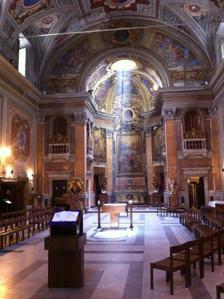
Building: Oratory of San Francesco Saverio del Caravita
Country: Italy
Year built: 1633
Church in Rome, Italy Oratorio di San Francesco Saverio del Caravita Oratory of Saint Francis Xavier "del Caravita" Chairs around altar, Caravita Oratory. Click on the map for a fullscreen view 41°53′57.4″N 12°28′46.92″E / 41.899278°N 12.4797000°E / 41.899278; 12.4797000 Location Rome Country Italy Denomination Catholic Church History Status Oratory (worship) Consecrated 1631 Architecture Architect(s) Pietro Gravita, S.J. Architectural type Church Style Baroque / Rococo Groundbreaking 1631-09-08 Completed 1633 The Oratory of San Francesco Saverio del Caravita (St. Francis Xavier “del Caravita”) is a 17th-century baroque oratory in Rome , near the Church of Sant’Ignazio in rione Pigna . It is home to the Caravita Community, an international English-language Catholic community in Rome. History San Nicola de Forbitoribus The current oratory is built over the ruins of the late twelfth century Church of San Nicola de Forbitoribus . The earliest reference to San Nicola is in the Ordo of Cencius Camerarius of 1192. Forbitoribus apparently refers to the Confraternity of the Forbiciai – the "scissors-makers" and manufacturers of knives. It was a common practice in the 12th century for churches to be sponsored by specific guilds or artisans’ associations, such as Saint Benedict of the Kettle-Makers ( de Caccabis ), Saint Mary of the Blacksmiths ( de Ferraris ), Saint Nicholas of the Lime Burners ( Calcarariorum ), Saint Nicholas of the Rope Makers ( Funariorum ). The Church of San Nicola is referenced in a bull of Pope Urban V (1362-1370). On 1 September 1405, the church and bell tower were struck by lightning and suffered considerable damage. On 14 September 1551, Pope Julius II entrusted the Church to the Camaldolese monks, who established a monastery adjacent to the church dedicated to Saint Anthony of Egypt . By 1631, the Society of Jesus had established itself next door with the Collegio Romano , and sought to expand nearby to accommodate the active sodalities and lay congregations regularly meeting in the College. The Jesuits acquired the property from the Camaldolese in exchange for a site near Piazza Venezia . The Camaldolese relocated to Saint Romuald , and the Jesuits set about demolishing the older church and monastery in favor of a new oratory. Pietro Gravita, SJ The current oratory was built by the Jesuit Pietro Gravita, from 1631-1633, with the financial support of a number of noble families who resided in the neighborhood near the Pantheon. Construction was inaugurated on 8 September 1631 with the blessing of Bishop Emilio Altieri, an alumnus of the Collegio Romano and Bishop of Camerino, La Marche, from 1627-1666. Created a cardinal in 1669, Bishop Altieri was elected Pope Clement X in 1670. The oratory was originally dedicated to Santa Maria della Pietà (Our Lady of Pity) in addition to the great Jesuit missionary Saint Francis Xavier . Under Gravita "it attracted as many os 20,000 communicants a day". It was the first nocturnal oratory in Rome. Father Gravita was from Terni, and the difference in dialect was apparently enough that the Romans changed the pronunciation of his name to "Caravita". After his death in 1658, the oratory also became known as the oratory “of the Caravita”. The lay congregations One of the first purpose of the Oratory of St. Francis Xavier was the Missione Urbana, a Jesuit outreach funded by charitable donation, focused on the evangelization and catechesis of farmers and others who came into the Roman markets from the outlying farmlands, which lacked proper pastoral care. Soon several confraternities , sodalities , and lay congregations began to use the oratory to support their work, including the Mantelloni , a lay penitential confederacy at the Collegio Romano known for its excessive displays of self-mortification. Another that quickly gained appeal for the students of the Collegio Romano , and which met at the Oratory del Caravita , was the Sodality of the Blessed Virgin , founded in 1563 by a Belgian Jesuit, Jean Leunis. In 1584, Pope Gregory XIII had ratified the sodality of the Roman College as the prima primeria , or primary unit, to which all other sodalities were to be affiliated, creating a universal structure for these movements. This became a model for the relationship of the other congregations and sodalities, causing the Oratory del Caravita to become the centre of Jesuit-sponsored lay movements known as Congregazione della Santissima Communione Generale , Congregations of General Holy Communion, known for their emphasis on frequent reception of Holy Communion and Eucharistic processions. In addition, each of these movements emphasized a deep spiritual life of meditation and examination of conscience . Many had a strong charitable orientation, and embraced a broad spectrum of the population: farmers, lawyers, artisans, students, aristocrats, and the guilds. At the height of their activity, there were nine such organizations housed in the Caravita Oratory, including the first to open membership to women. Each had its own meeting space in the Oratory, but on Friday evenings all would come together for common devotions and formation with the Jesuits who studied or taught at the neighboring Collegio Romano . Caravita’s mission was consistent with the pastoral strategy of the Jesuits’ founder, Saint Ignatius of Loyola . Whereas monasteries and convents of monks and nuns were in the countryside, Ignatius and the early Jesuits were in the heart of the city where, alongside the elegant palazzi of Rome’s nobility, there was suffering and need. It was here that Ignatius developed a strategic program for Jesuit ministries: hearing confessions, preaching, teaching, but also caring for the poor and victims of the plague, as well as ministering to prostitutes and steering them into houses of reformation. In 1773, with the suppression of the Society of Jesus , the oratory was under the care of the Fathers of the Holy Faith (later called “Fathers of the Faith of Jesus”), with the help of the Vincentians. These attempted to maintain the Ignatian vision and mission strategy in the absence of the Jesuits. After the restoration of the Society in 1813, the Oratory was used as the center of activity for all Jesuit lay associations in Rome, until falling into disuse in 1925. Art and architecture Architecture The façade has two orders of pilasters. The second level has windows surmounted by unusual quadrilobal oval apertures and is crowned by a balustraded attic in which an iron cross is in the middle of four flamboyant travertine vases. The interior is an ideal example of Roman Jesuit architecture with its single nave preceded by an atrium, and its emphasis on visibility (clear sight lines to view the altar and Holy Eucharist) and audibility (the centrality of preaching and catechesis in Jesuit mission). This is classically seen in the Mother Church of the Jesuits, the Church of the Gesù where Baroque architecture was born, but is also seen in miniature at Caravita – an architectural plan following the same principles. Caravita was completely rebuilt between 1670 and 1677, probably under the guidance of architect Giovanni Antonio de’Rossi , and was once again dedicated to Saint Francis Xavier, Apostle of the Indies, and the Madonna della Pietà as indicated in the inscription about the entrance on the Oratory’s façade. Of particular interest are the seventeenth century benches along the wall which are of sculpted walnut. The two holy water fonts in the Atrium (see at left) are made in the form of a crab with the bronze crucifix in the claw – a symbol of Francis Xavier. The Oratory leads to small rooms, including the Ristretto degli Angeli above the Atrium – a room where the Sodality of the Roman College used to meet, with handsome decorations in stucco by Giovanni Battista Maini which he completed in 1745-1746. Today that room, along with several others upstairs, is occupied by the Roman choral group Il Coro del Lunedì . In 1716, to facilitate passage of the Jesuits across the street, a skybridge was built connecting the old Roman College to Caravita, over the Via del Collegio Romano . It is known as the Arco dei Gesuiti (Arch of the Jesuits). Frescoes In the year 1670 as part of the restoration and in honor of the sacred image of the Mother of Mercy ( Mater Pietatis ), a fresco attributed to Baldassarre Peruzzi which came from the ancient Church of San Rocco all’Augusteo was donated to Caravita. In 1677 it was placed in the apse and crowned by the Vatican Chapter. Today it is found near the organ just to the left of the old sanctuary. To the right near the entrance to the sacristy, one finds a relic of Saint Francis Xavier encased in a silver reliquary. Also conserved are the seventeenth-century frescoes depicting the Life of Saint Francis Xavier, located in the atrium and executed by various artists on a design by Lazzaro Baldi (1624-1703), while the main altarpiece dating from the eighteenth century is by Sebastiano Conca and depicts the Holy Trinity and Saint Francis Xavier . Music The organ located upstairs in the Gallery was built in 1790 by the distinguished Priori Family – one of the most important organ builders in Rome at the end of the eighteenth century and throughout all of the nineteenth. The organ at Caravita is defined as “pre-Romantic” – a decisively transitional instrument with respect to the Baroque organ more commonly found in Rome. It is a simple structure of only one keyboard with twenty-three keys and only eight pedals. It was renovated and tuned in 2012. It is said that Frescobaldi may have played on that organ. Wolfgang Amadeus Mozart was a teenager when he performed at Caravita in 1770 on an earlier organ, prior to the installation of the Priori instrument. Caravita is mentioned in two ironic sonnets composed by Giuseppe Gioachino Belli : L’ineggno dell’Omo written in dialect (Romanesco) and Li frateli Mantelloni, on 18 and 19 December 1832. Literature Claudio Rendina: Le Chiese di Roma . Newton & Compton Editori, Roma 2007, ISBN 978-88-541-0931-5 . Paolo Galeotti (Hrsg.): Roma Sacra, 2 Itinerario . Elio de Rosa Editore, Pozzuoli 1995. Giuseppe Gioachino Belli : two sonnets. Caravita Community History In 2000, the Jesuits responsible for the Church of Sant’Ignazio sought to begin an English-language liturgy for pilgrims coming to Rome during the Great Jubilee Year. Rather than simply offer an English Mass near the pantheon, the community's founding members sought to revive the original mission of the Oratory for the support and development of lay formation and ministry with an Ignatian spirituality and vision for outreach from the center of Christ and the Church to the frontiers and margins. The Caravita Community was formed, and opened the doors of the Oratory again on 15 October 2000. Since then, it has been mostly used by an international English-speaking group, mainly consisting of expatriates from around the Anglophone world, particularly the U.S., U.K., Ireland, Australia, New Zealand, Nigeria and Canada. Regular membership is composed largely of academics, leaders of religious communities, diplomats, and staff of international NGOs based in Rome. The community has a special outreach to English-speaking pilgrims in Rome as well, so there are often as many or more visitors as locals. Pastoral leadership The staff includes: Rev. Keith Pecklers, SJ, liturgy professor at the Pontifical Gregorian University , Director; Rev. Anthony Currer, an officer of the Pontifical Council for Promoting Christian Unity ; Rev. Gerry Blaszczak, SJ, a member of the Jesuit General Curia . Others who have served in sacramental ministry here over the years include Most Rev. Donald Bolen, Bishop of Saskatoon; Very Rev. Donald LaSalle, vicar-General of the Montfort Missionaries; Very Rev. James Hentges, Rector of the Crosier Fathers Community at San Giorgio in Velabro; Daniel Madigan, SJ; Jerome Hall, SJ; and Mark R. Francis, CSV, president of Catholic Theological Union in Chicago. A Pastoral Council was founded in 2005 and includes a number of active laity and religious in Rome, among whom are theologians, leaders of religious congregations, diplomats, and veteran vaticanisti . Mission and activity The Caravita Community is known primarily for its commitment to hospitality for pilgrims and visitors, to quality liturgy marked by noble simplicity, and to ecumenical partnerships and outreach. It also maintains an occasional lecture series, concerts, and other musical events, and a commitment to social justice and charitable service. On 14 April 2013, the Caravita Community entered into an Ecumenical Covenant with the Anglican Centre in Rome , directed by the Archbishop of Canterbury’s Representative to the Holy See. This covenant reflects the reality of ecumenical commitment that was inspired by the Jubilee efforts at ecclesial reconciliation that has been a part of the Community since its inception. It has served as the site of services and welcome and farewell for the representatives to the Holy See of both the Anglican Communion and the World Methodist Council since 2008, and other receptions such as that following Pope Francis ' audience with the International Old Catholic Bishops' Conference in Rome in 2014. Archbishop of Canterbury Rowan Williams and Cardinal Walter Kasper presided at an ecumenical vespers on 20 November 2009. Several joint services, including the annual Ash Wednesday service of Churches Together in Rome, have taken place at Caravita, as well as "ecumenical relationships in the service of peace in war-torn parts of the world". From February to July 2019 the oratory hosted an exhibition for the Migrants Foundation, displaying great pictorial works inspired by the theme of migration. The oratory is also used every other week for a Spanish-language liturgy. See also List of Jesuit sites References